Saint Chrysogonus

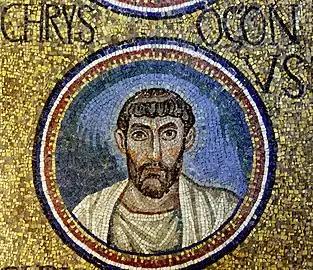
A mosaic of Saint Chrysogonus

About the 6th century arose a legend of the martyr that made him a Roman and brought him into relation with Saint Anastasia, evidently to explain the veneration of Chrysogonus in the Roman church that bears his name. According to this legend, Chrysogonus, at first a functionary of the "vicarius" Urbis, was the Christian teacher of Anastasia, the daughter of the noble Roman Praetextatus. Being thrown into prison during the persecution of Diocletian, he comforted by his letters the severely afflicted Anastasia. By order of Diocletian, Chrysogonus was brought before the emperor at Aquileia, condemned to death, and beheaded. His corpse, thrown into the sea, was washed ashore and buried by the aged priest Zoilus who is also the patron saint of Zadar. In the legend the death of the saint is placed on 23 November. The Catholic Church celebrates him on 24 November, the anniversary of the dedication of the church that bears his name. The Eastern Orthodox Church celebrates his feast day on 22 December together with his spiritual daughter Saint Anastasia of Sirmium.